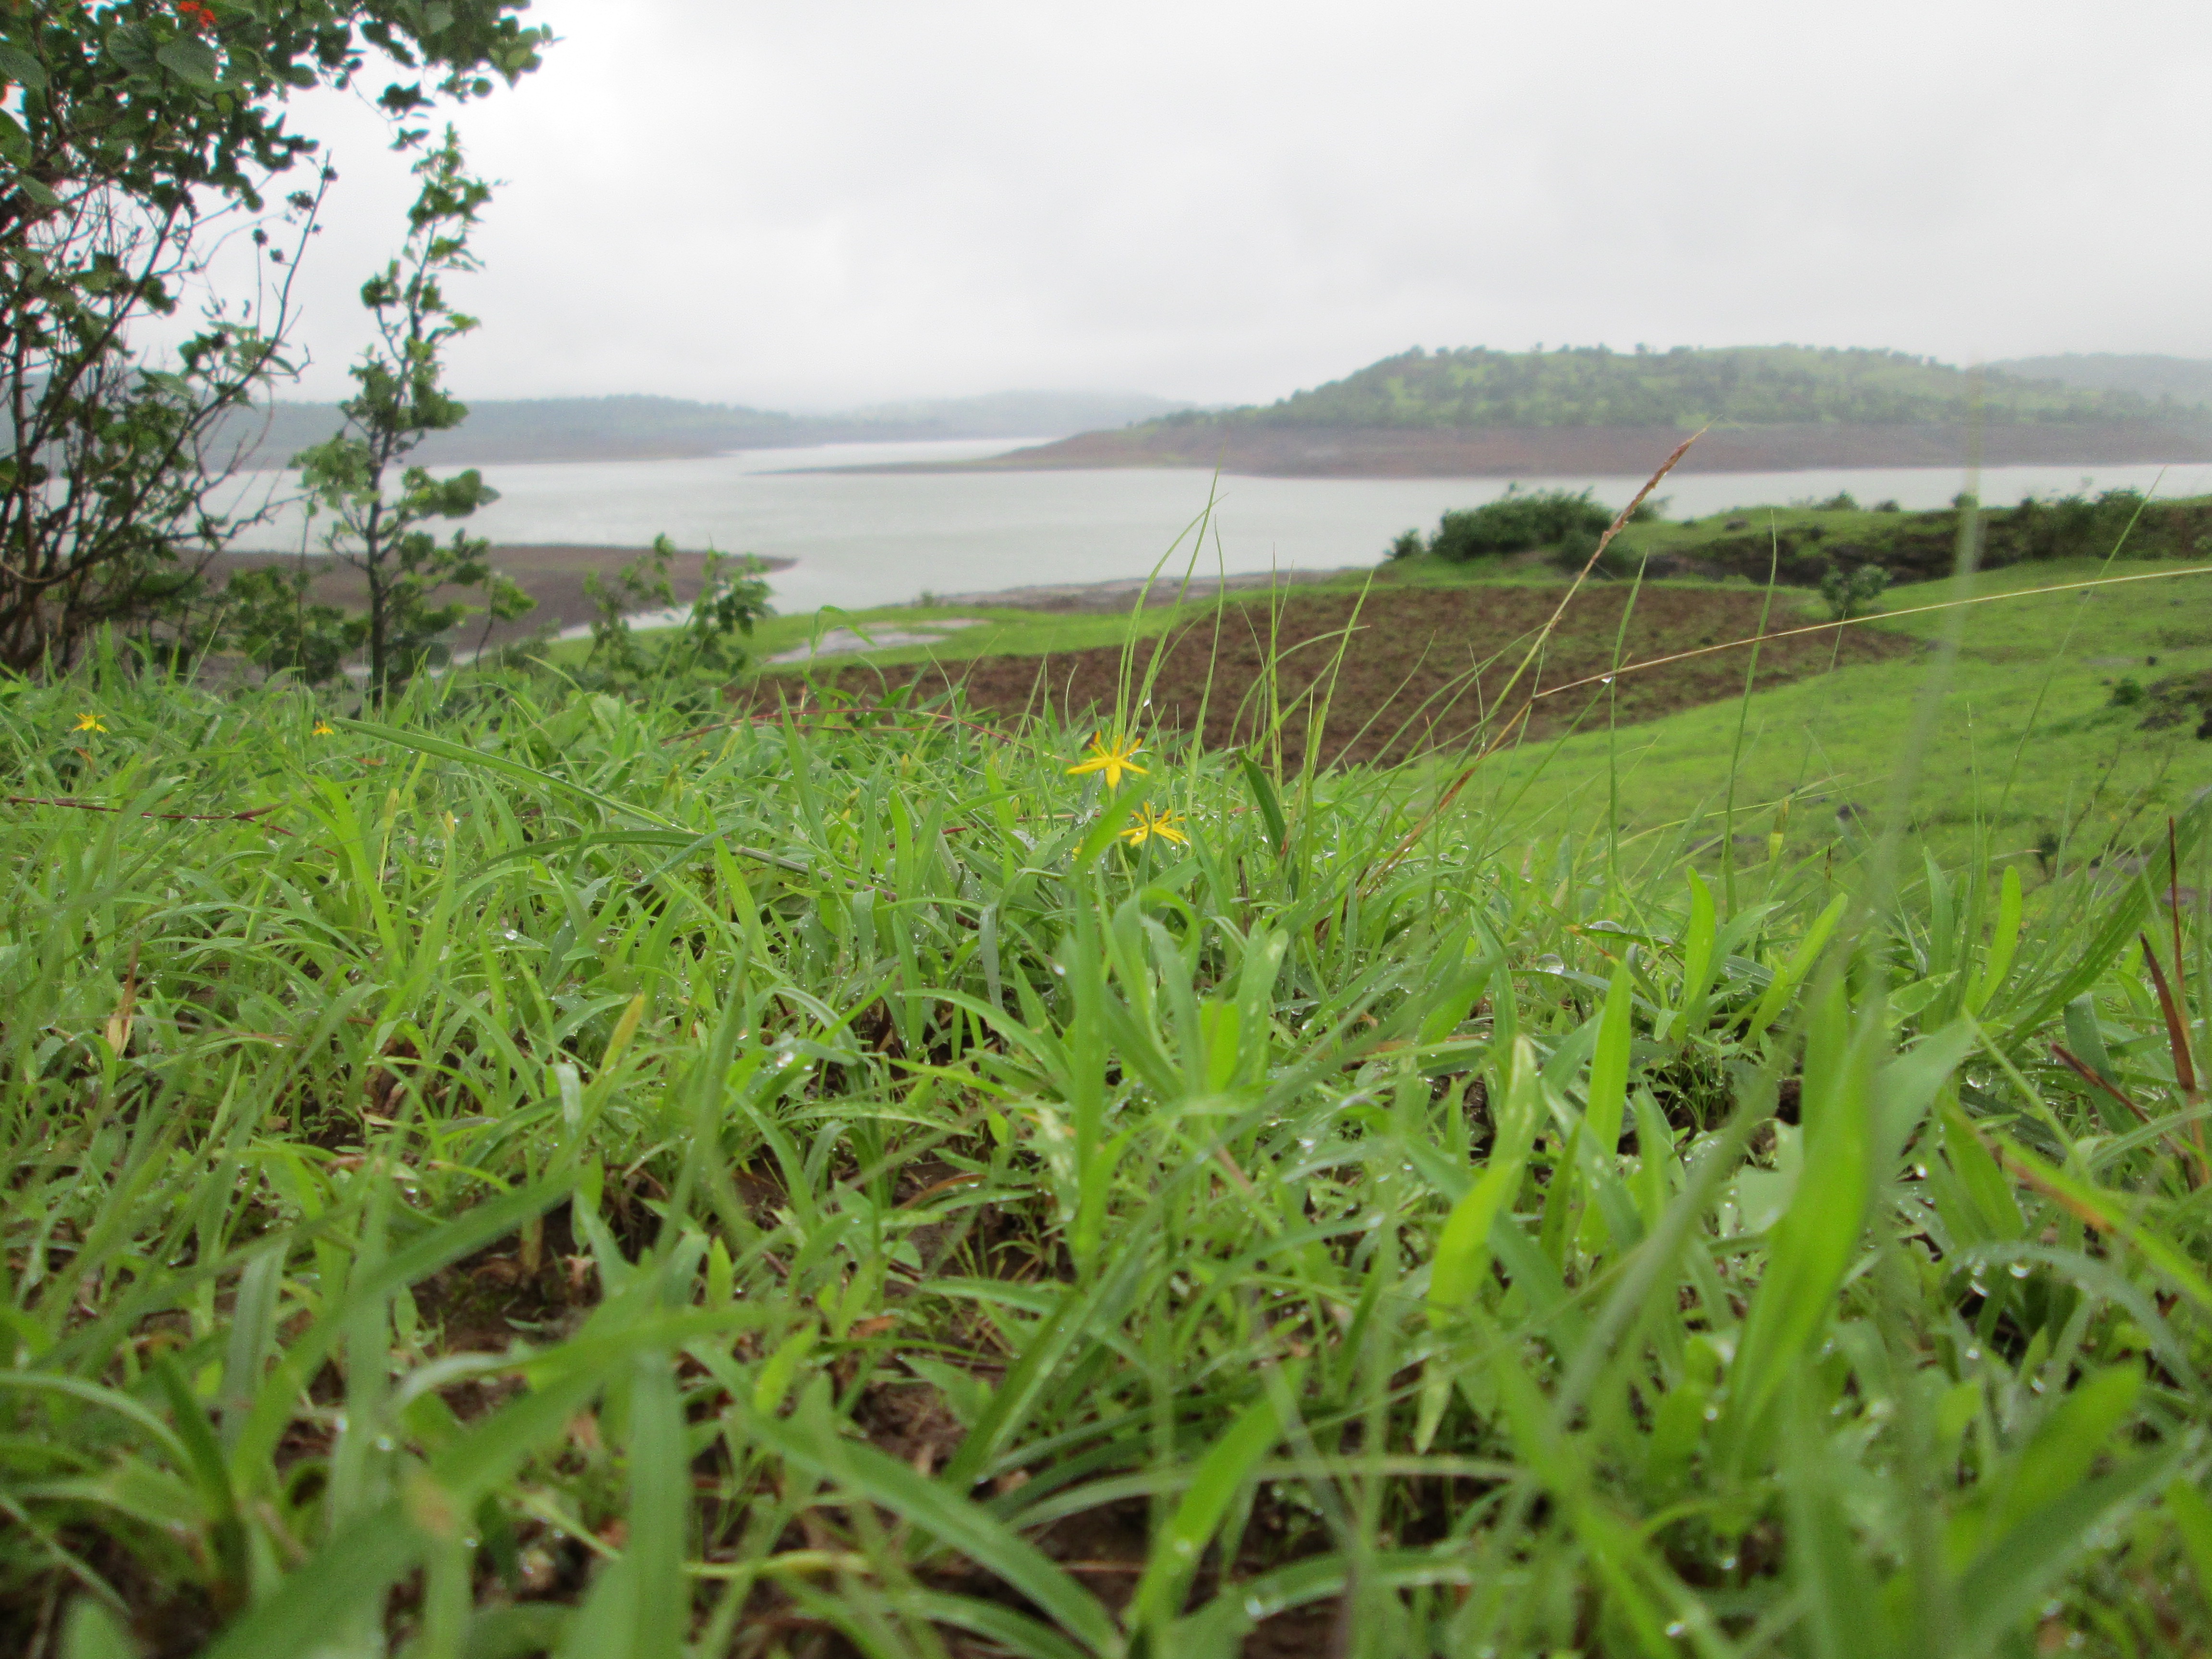
grass, marsh, field, farm, meadow, prairie, flower, crop, pasture, soil, agriculture, grassland, vegetation, wetland, plantation, habitat, ecosystem, rural area, paddy field, natural environment, grass family